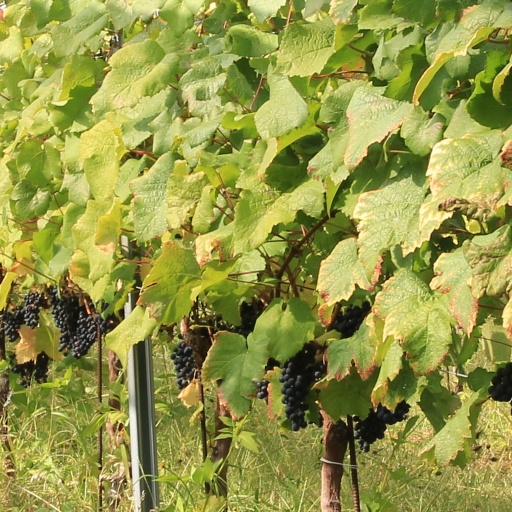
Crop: grape